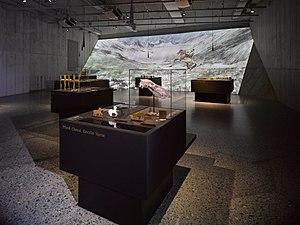
Le Musée national suisse est un musée situé à Zurich, à côté de la gare centrale. Il fait partie des « Musées nationaux suisses ». Cette institution a accueilli au fil des dernières décennies des annexes dans différentes régions de la Suisse. Le Landesmuseum est le siège central d'un organisme qui s'est par ailleurs doté d'un Centre des collections, doté de services hautement spécialisés en conservation-restauration.